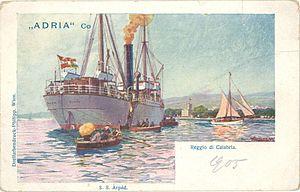
Alexander Kircher, dit Alex Kircher, est un peintre et illustrateur autrichien né à Trieste le 26 février 1867 et mort à Berlin le 16 septembre 1939.